Solar car racing

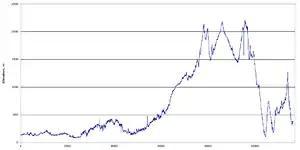
Elevation (in meters) of a race route that crossed the Rocky Mountains, from Illinois to California.

The mechanical systems are designed to keep friction and weight to a minimum while maintaining strength and stiffness. Designers normally use aluminium, titanium and composites to provide a structure that meets strength and stiffness requirements whilst being fairly light. Steel is used for some suspension parts on many cars.